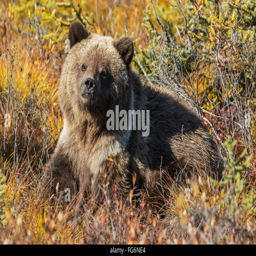
grizzly bear in autumn foliage